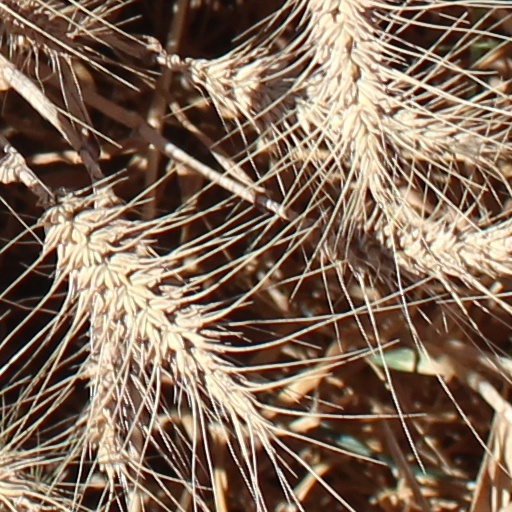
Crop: wheat